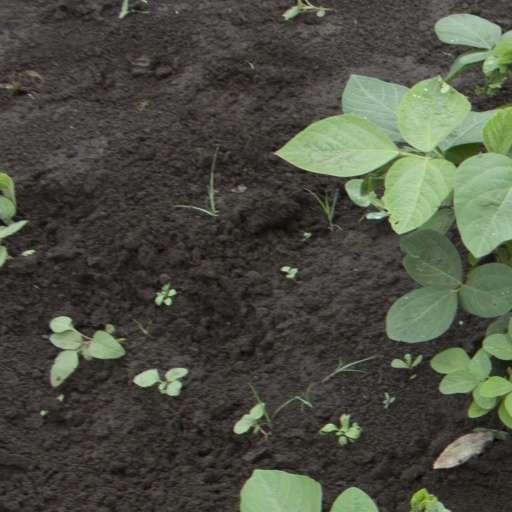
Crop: soybean